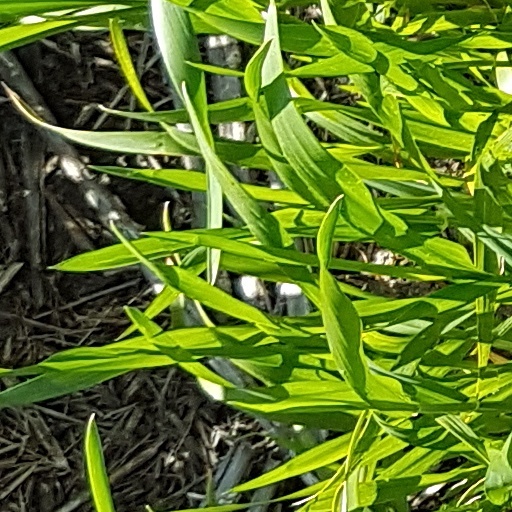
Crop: wheat